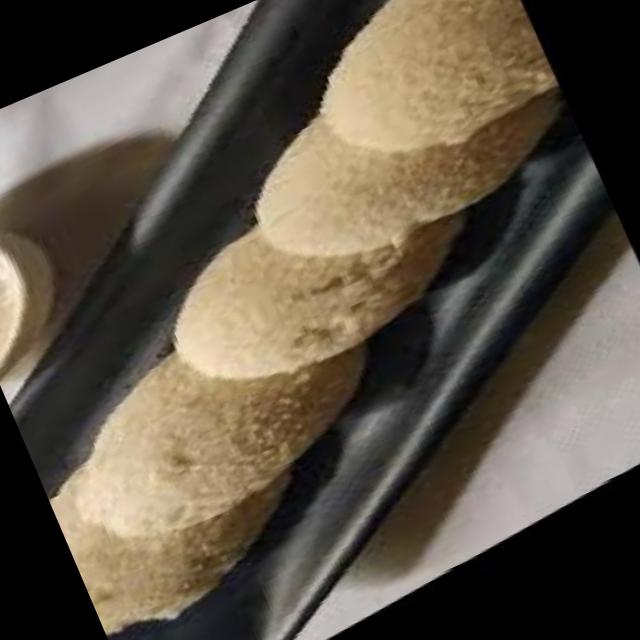
Dish: idli